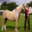
Label: horse